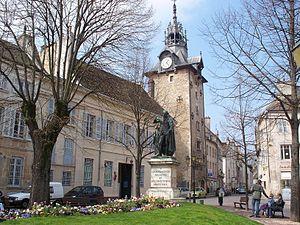
Le musée Dali de Beaune ou Dalineum est un ancien musée d'art de Beaune en Côte-d'Or en Bourgogne-Franche-Comté, dédié à l'artiste maître catalan du surréalisme Salvador Dalí.
Beaune est une commune française située dans le département de la Côte-d'Or et la région Bourgogne-Franche-Comté. Située à 45 kilomètres au sud de Dijon et 150 km au nord de Lyon, elle est la sous-préfecture de l'arrondissement de Beaune. Ses habitants sont appelés les Beaunois.